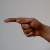
The image shows a hand gesture representing the letter 'G' in Indian Sign Language.